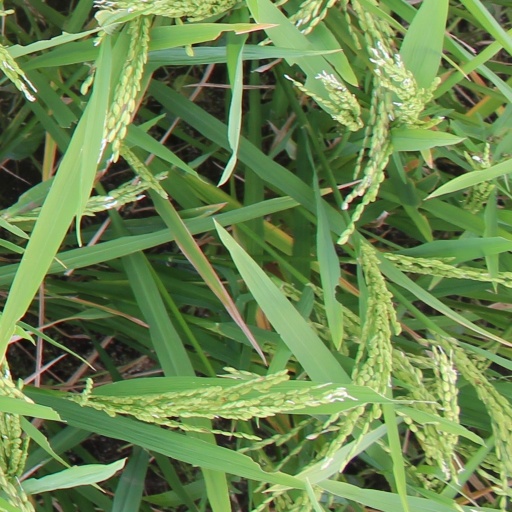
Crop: rice